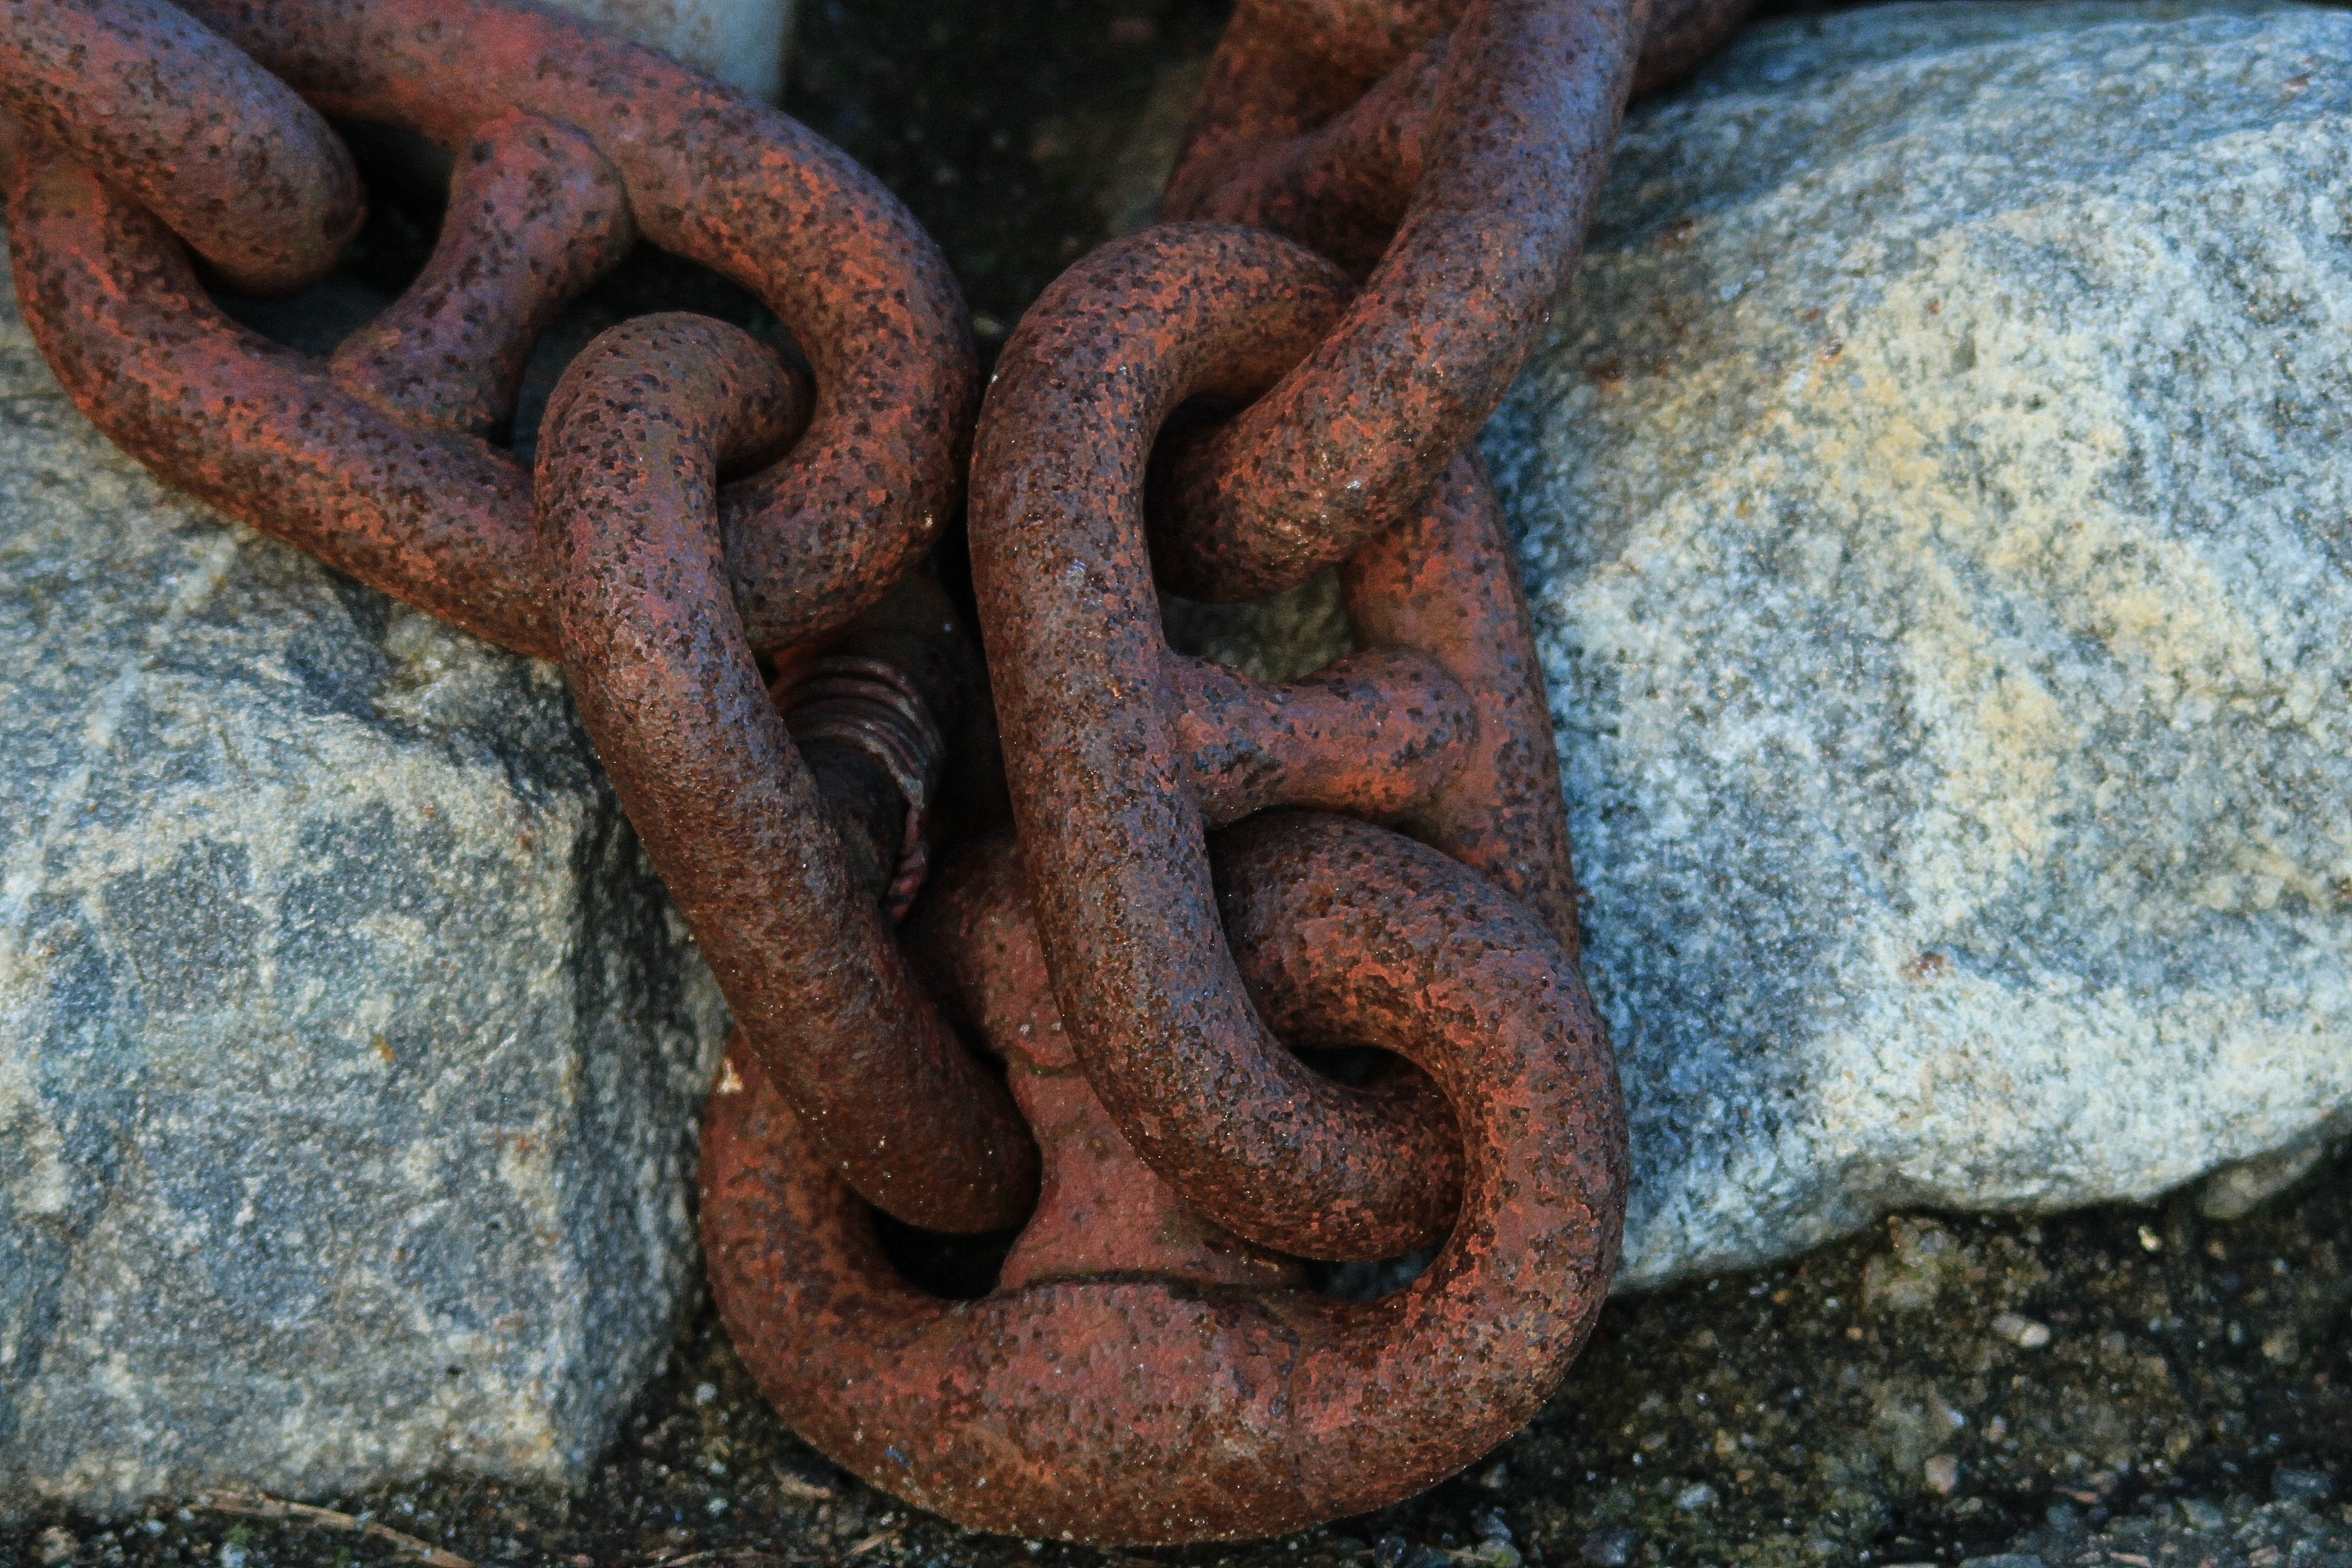
chain, metal, reptile, rusty, snake, iron, hard, shipping, connection, stainless, serpent, corrosion, anchor chain, links of the chain, garter snake, old rusted, scaled reptile, boas